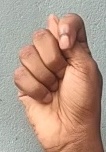
ASL sign: T